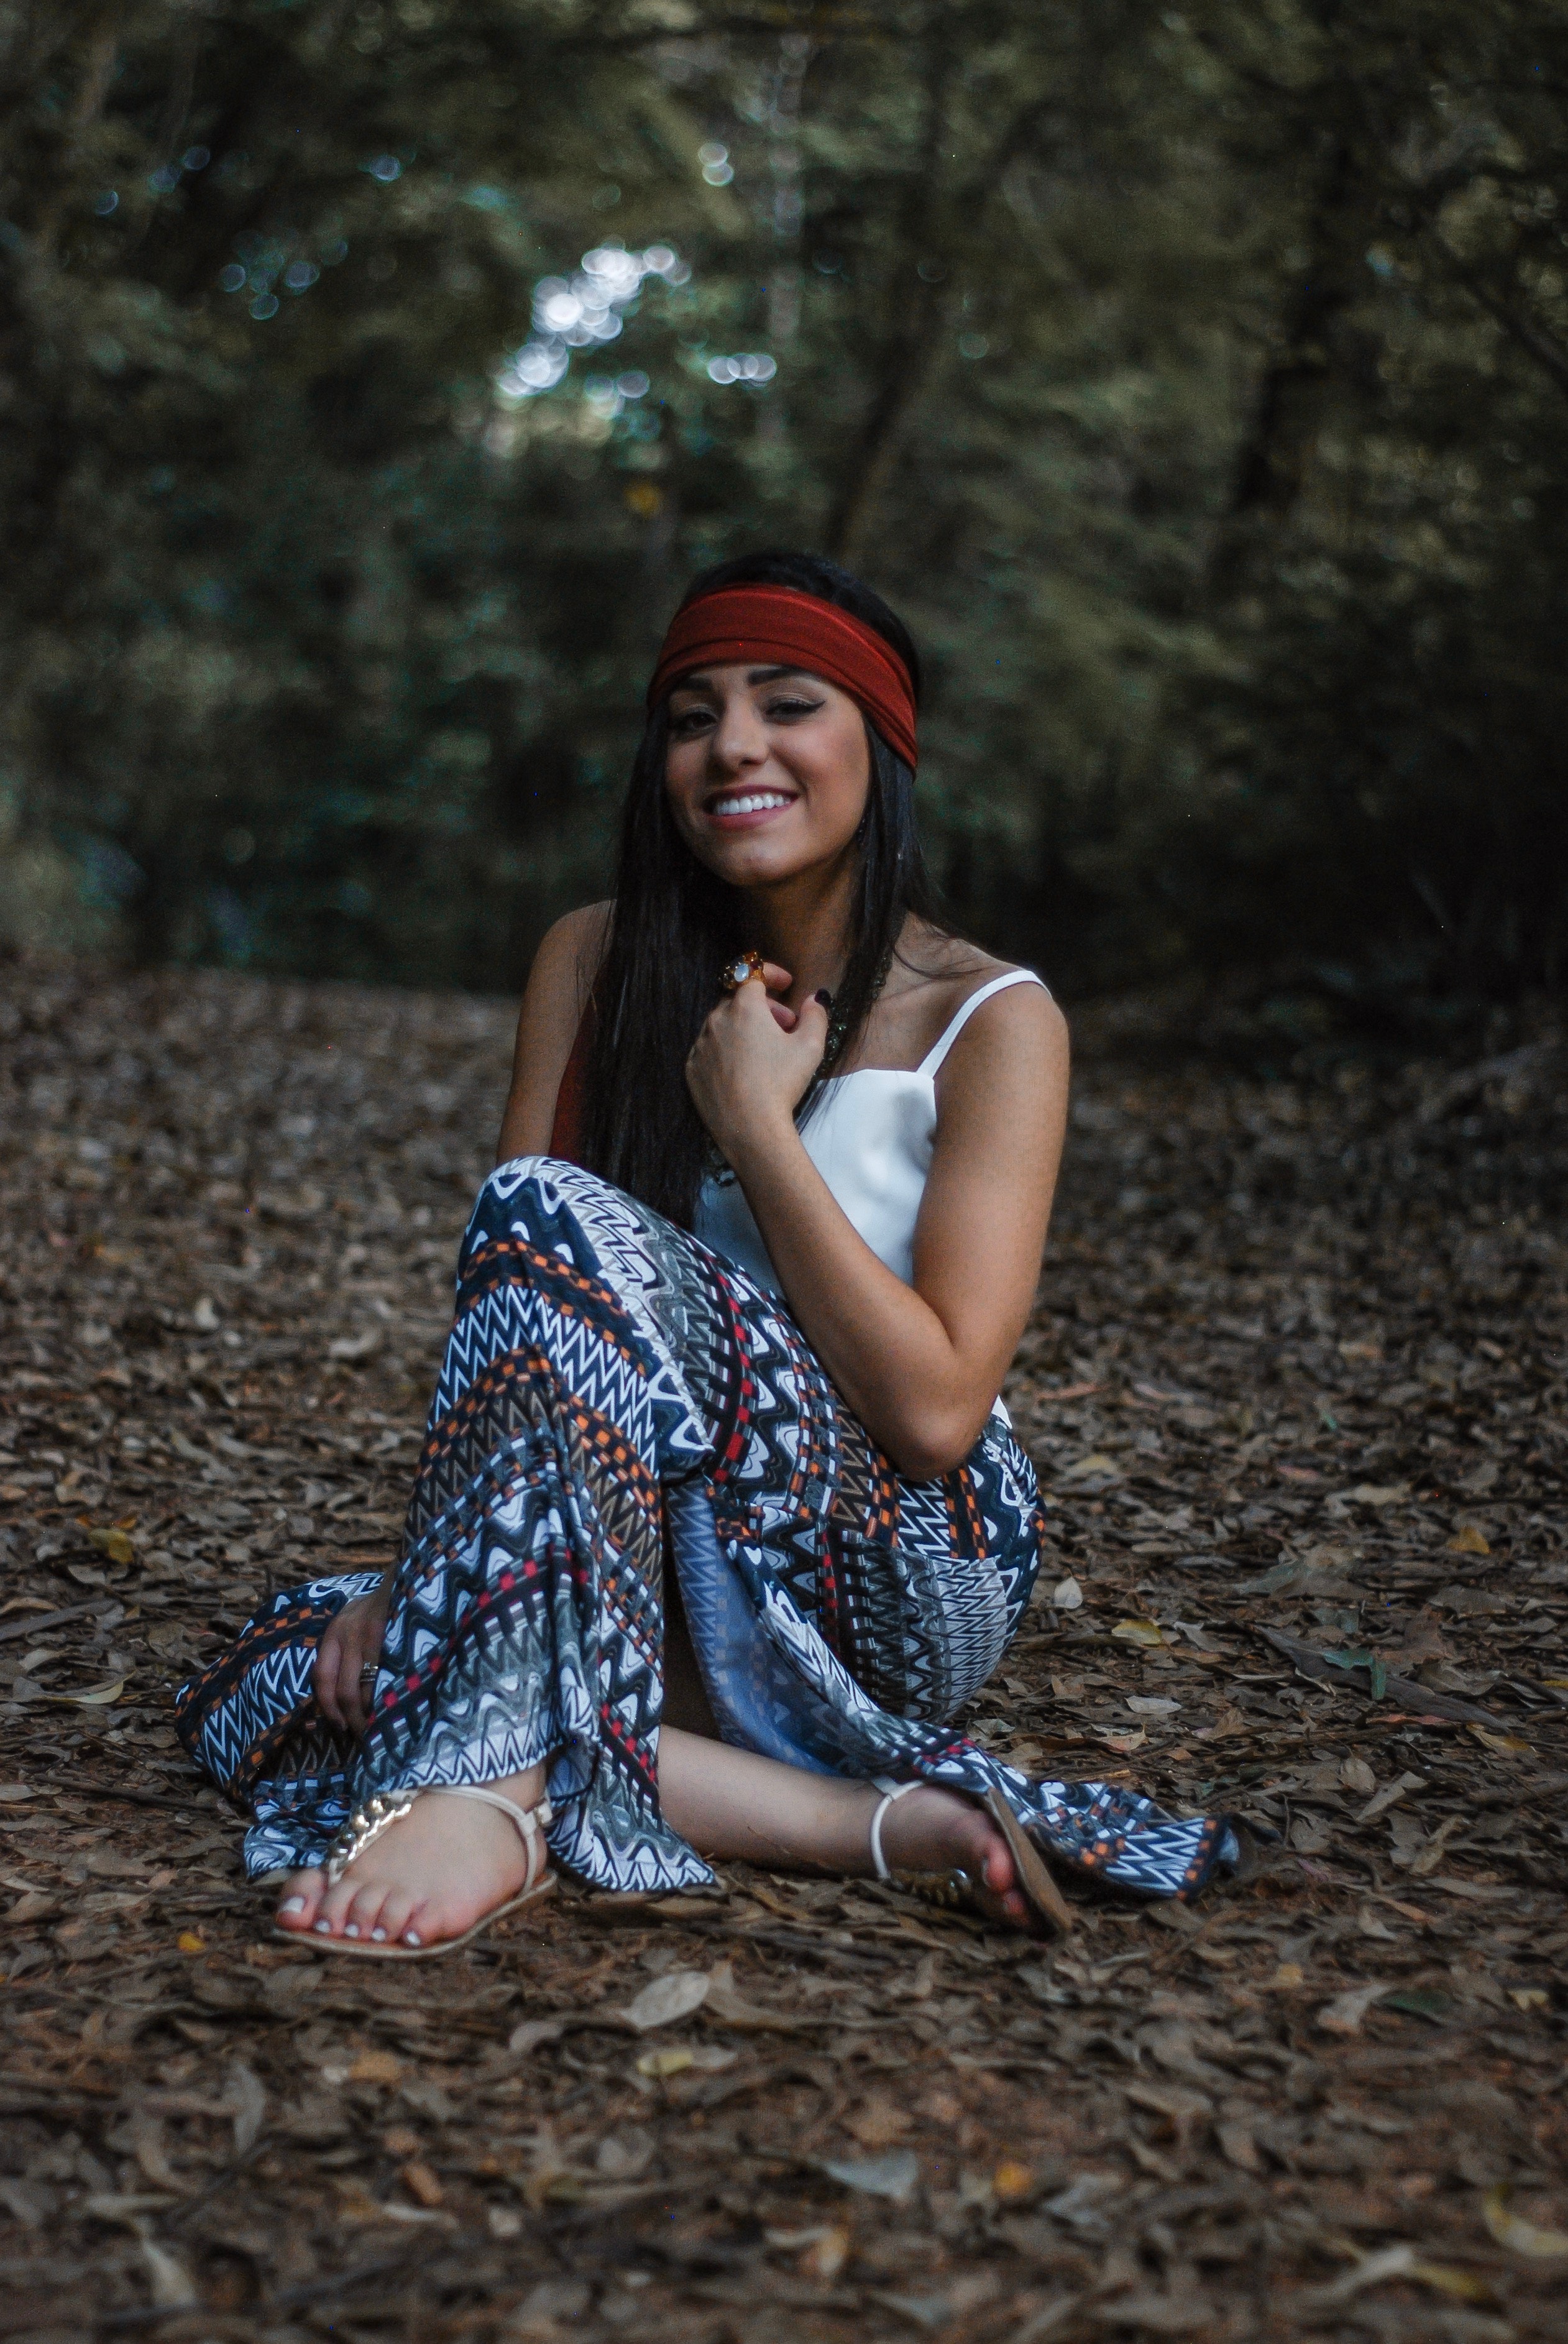
People in nature, blue, beauty, sitting, natural environment, dress, fashion, tree, photo shoot, photography, model, smile, lip, grass, leaf, forest, long hair, headgear, sunlight, flash photography, branch, black hair, brown hair, human leg, fawn, electric blue, headpiece, portrait photography, woodland, fashion accessory, happy, shoe